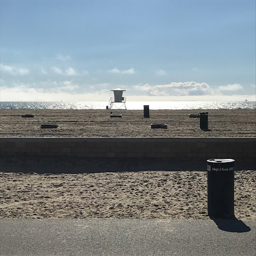
a city at the expo